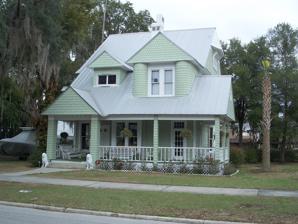
Building: Benjamin Franklin Holland House
Country: United States of America
Year built: 1895
Historic house in Florida, United States United States historic place Benjamin Franklin Holland House U.S. National Register of Historic Places Show map of Florida Show map of the United States Location Bartow , Florida , United States Coordinates 27°53′39″N 81°50′23″W / 27.89417°N 81.83972°W / 27.89417; -81.83972 Built 1895 Architect E. R. Wharton Architectural style Frame Vernacular , Shingle Style NRHP reference No. 75000566 Added to NRHP April 3, 1975 The Benjamin Franklin Holland House (also known as The Gables or Roy Trent Gallemore House ) is a historic home in Bartow , Florida . It is located at 590 East Stanford Street. Benjamin Franklin Holland was the father of Spessard Holland , one of Florida's governors as well as a United States senator representing the state. On April 3, 1975, the house was added to the U.S. National Register of Historic Places . References